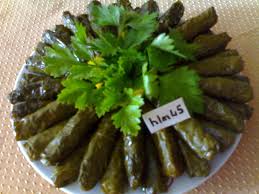
Yemek: yaprak_sarma